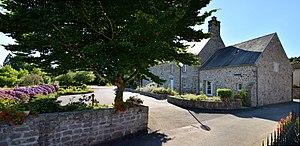
Saint-Vigor-des-Monts (Manche)
Saint-Vigor-des-Monts est une commune française, située dans le département de la Manche en région Normandie, peuplée de 285 habitants.